Question: Please indicate a possible affordance area of the banana that can be used for eating
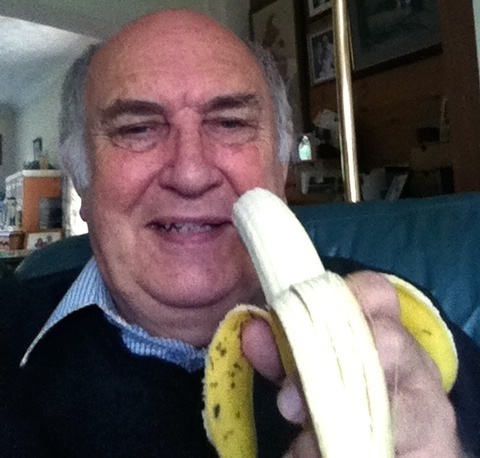
Answer: [199.5, 184, 455.5, 453]